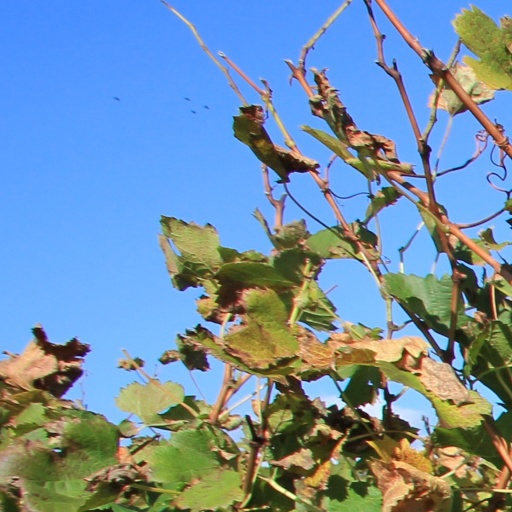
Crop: grape